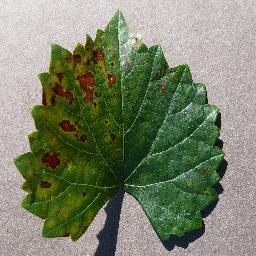
Label: Grape___Esca_(Black_Measles)